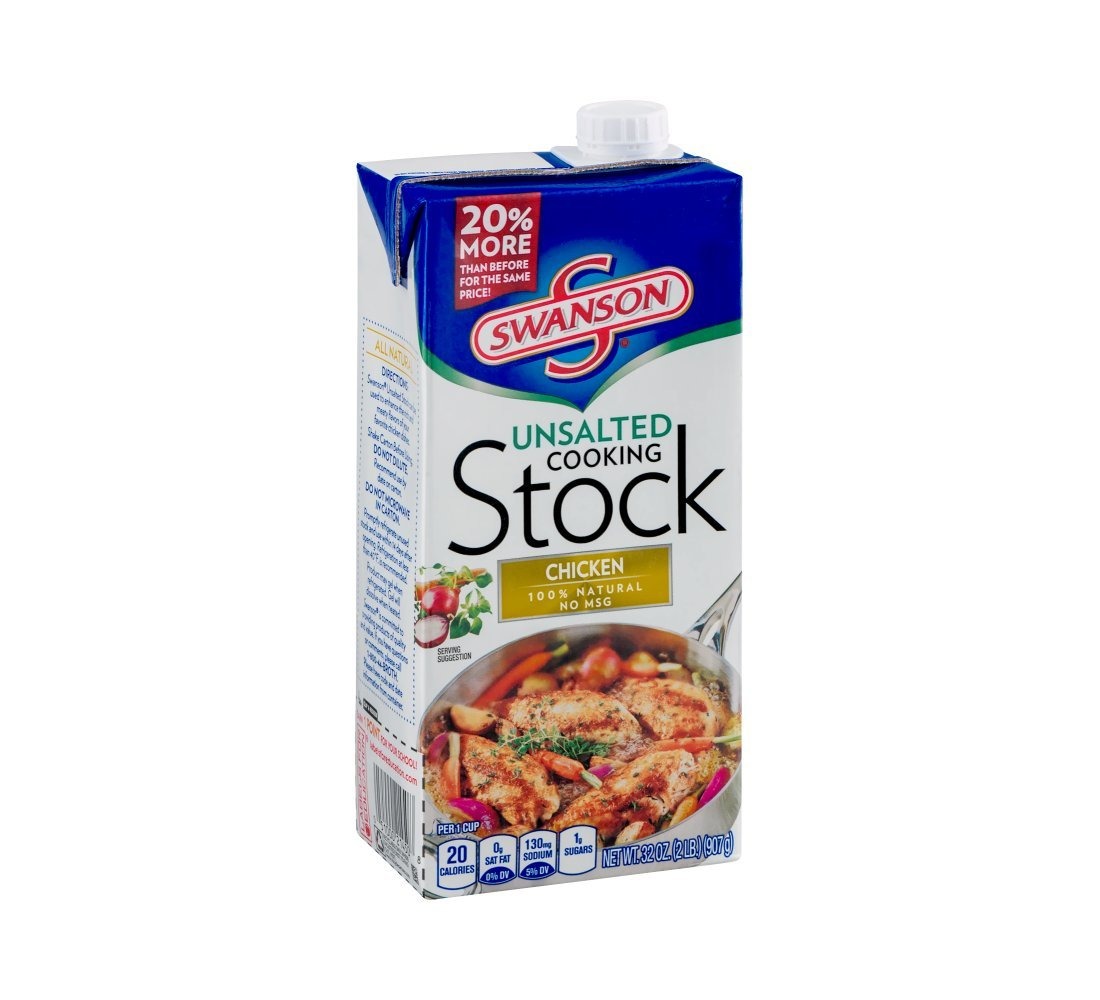
Item Name: Swanson Unsalted Chicken Cooking Stock
Bullet Point 1: Package size of 32.0 oz
Bullet Point 2: Unit Price of $4.02
Bullet Point 3: Unsalted lets you season to your taste.
Product Description: 100% natural unsalted chicken cooking stock is a full bodied cooking base with a rich and savory chicken flavor. With no added salt and seasoning it's the perfect foundation for flavor creation.
Value: 32.0
Unit: Fl Oz

Price: 3.74